Kisses for My President

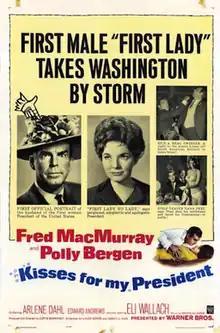
1964 Theatrical Poster

Kisses for My President is a 1964 comedy film directed by Curtis Bernhardt and starring Fred MacMurray and Polly Bergen. Leslie McCloud (Bergen) makes history when she is elected the first female president of the United States. However, her husband Thad McCloud (MacMurray) is less enthusiastic. The picture's supporting cast features Eli Wallach, Arlene Dahl, Edward Andrews, and Donald May.